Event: Nepal Earthquake
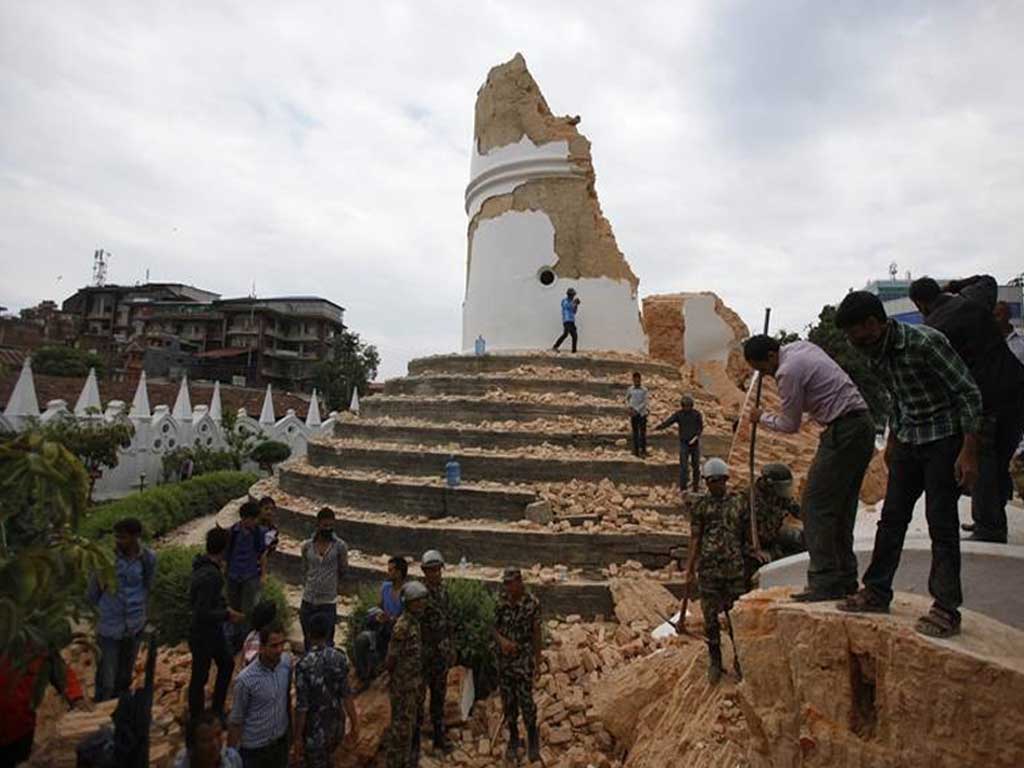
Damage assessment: no_damage